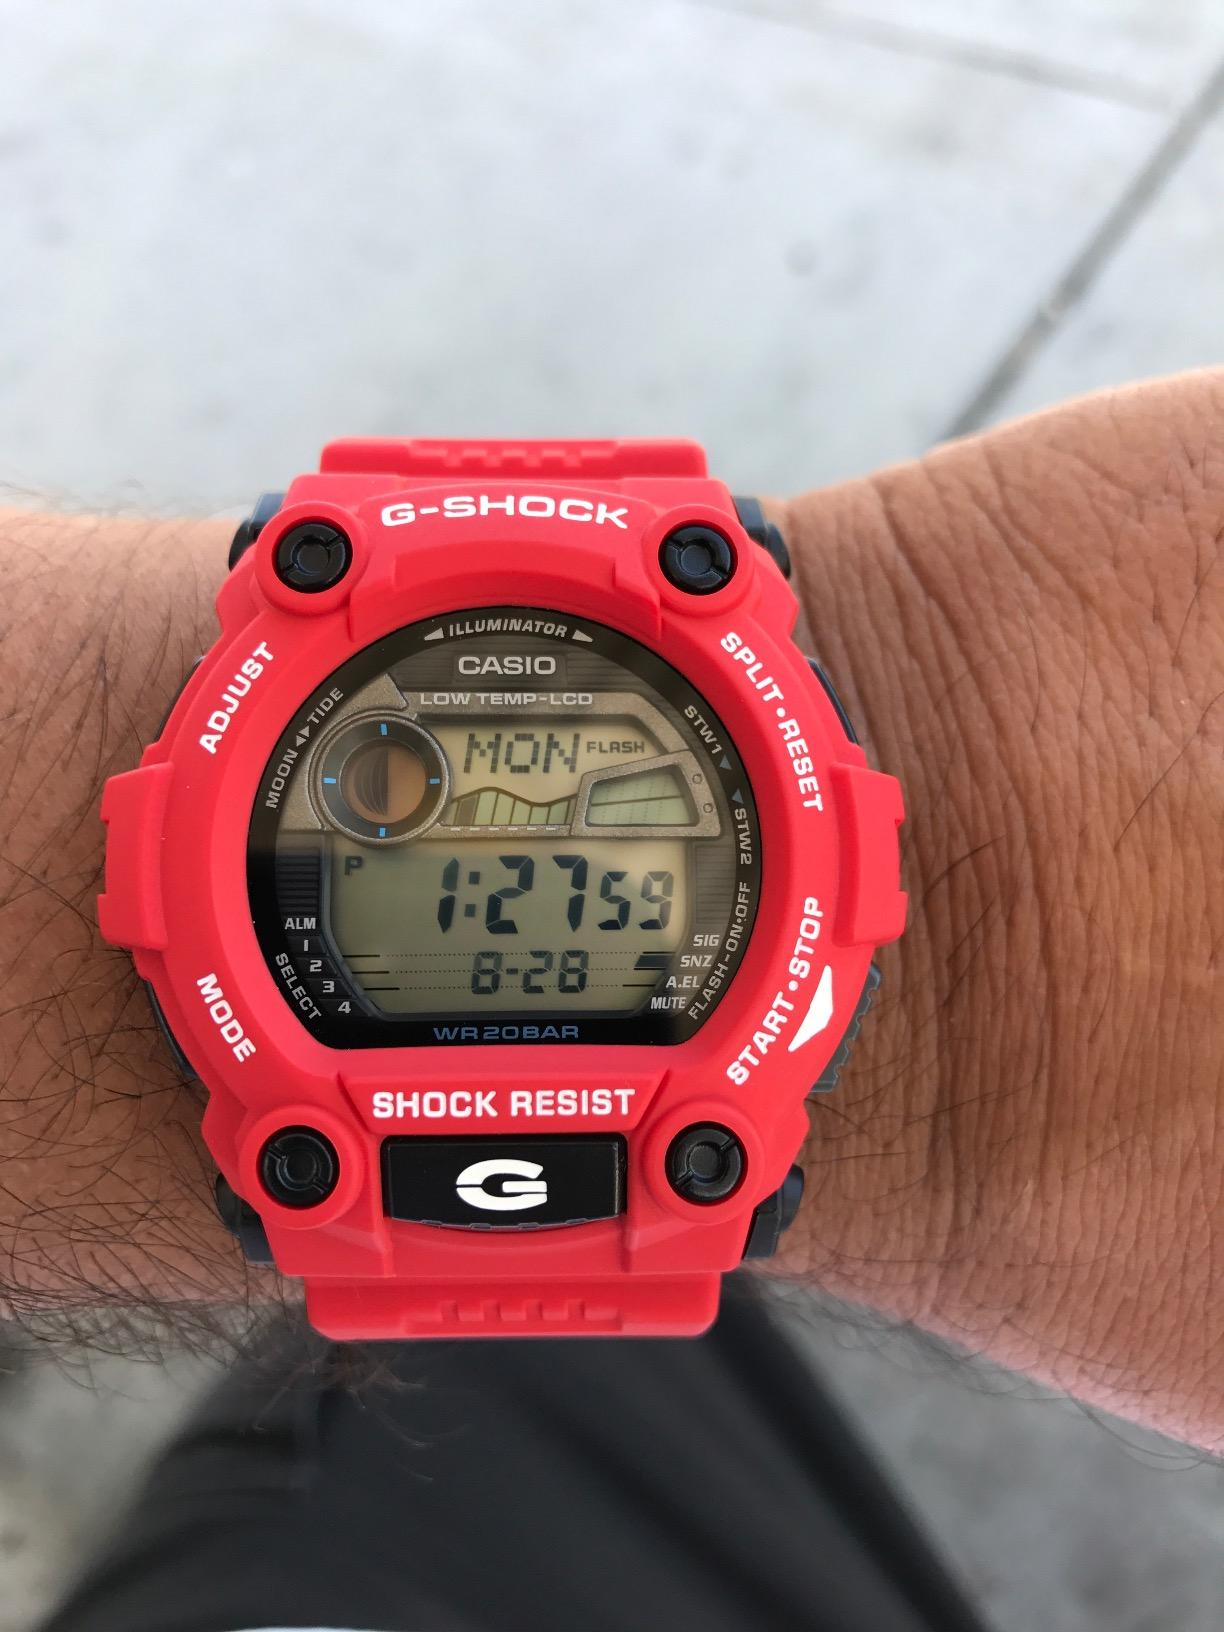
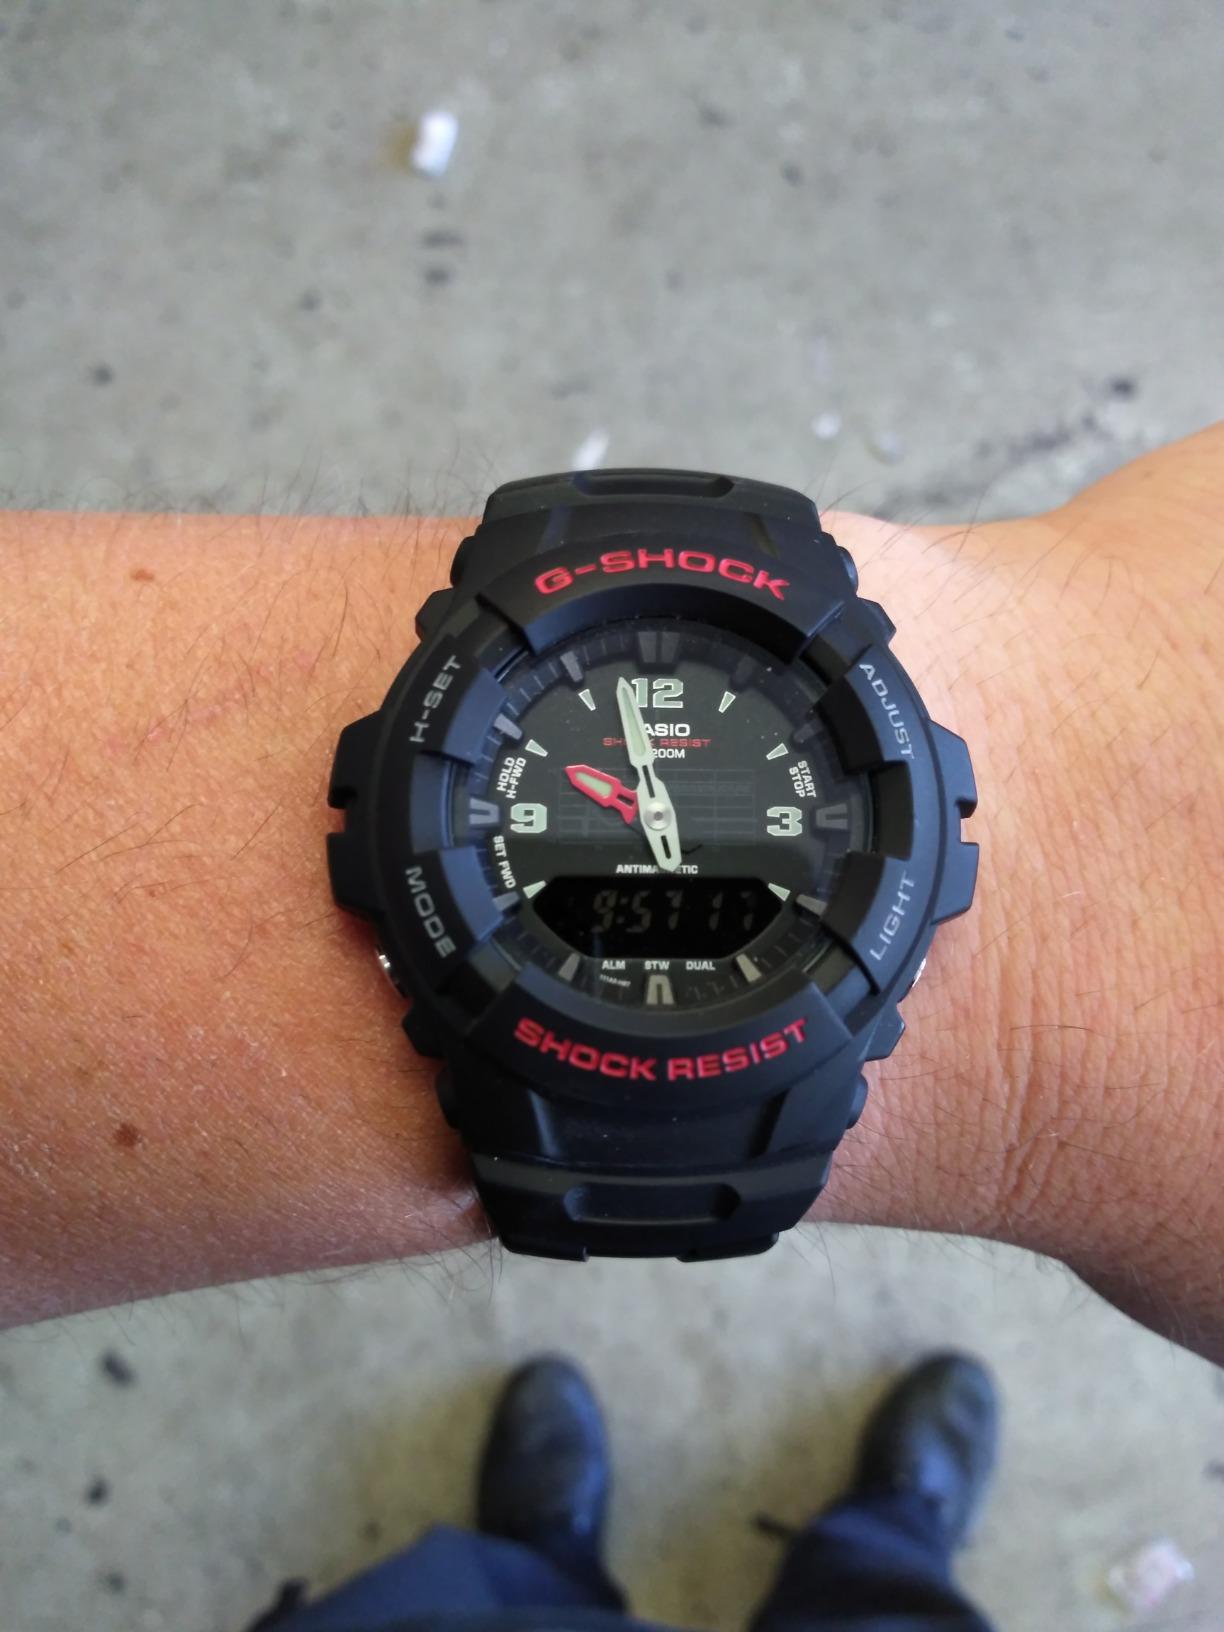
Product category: accessories_watch
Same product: no